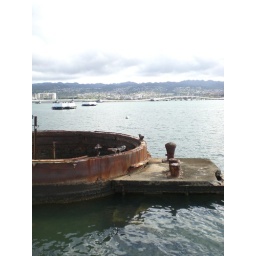
Base of Gun Turret, still above water. Stern of the ship marked by white buoy.